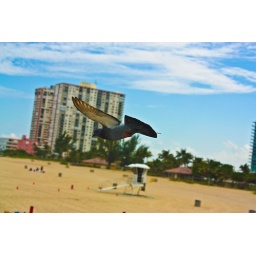
A pigeon passing over an ocean boardwalk in Pompano, FL